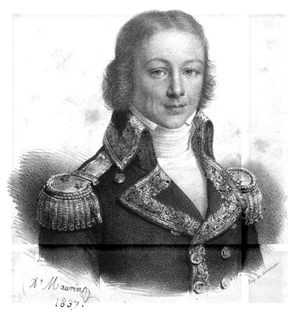
Charles René Magon de Médine, né le 12 novembre 1763 à Paris et tué le 21 octobre 1805 durant la bataille de Trafalgar sur le vaisseau Algésiras, est un officier de marine français. Il a le grade de contre-amiral au moment de sa mort.